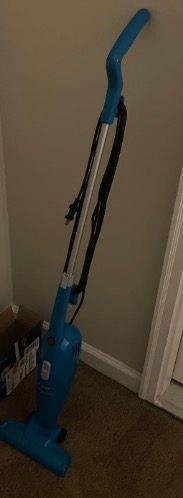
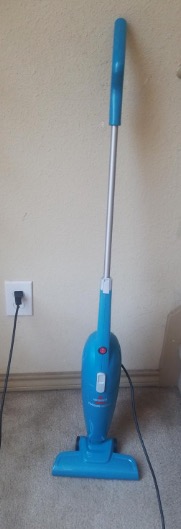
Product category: items_vacuum
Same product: yes